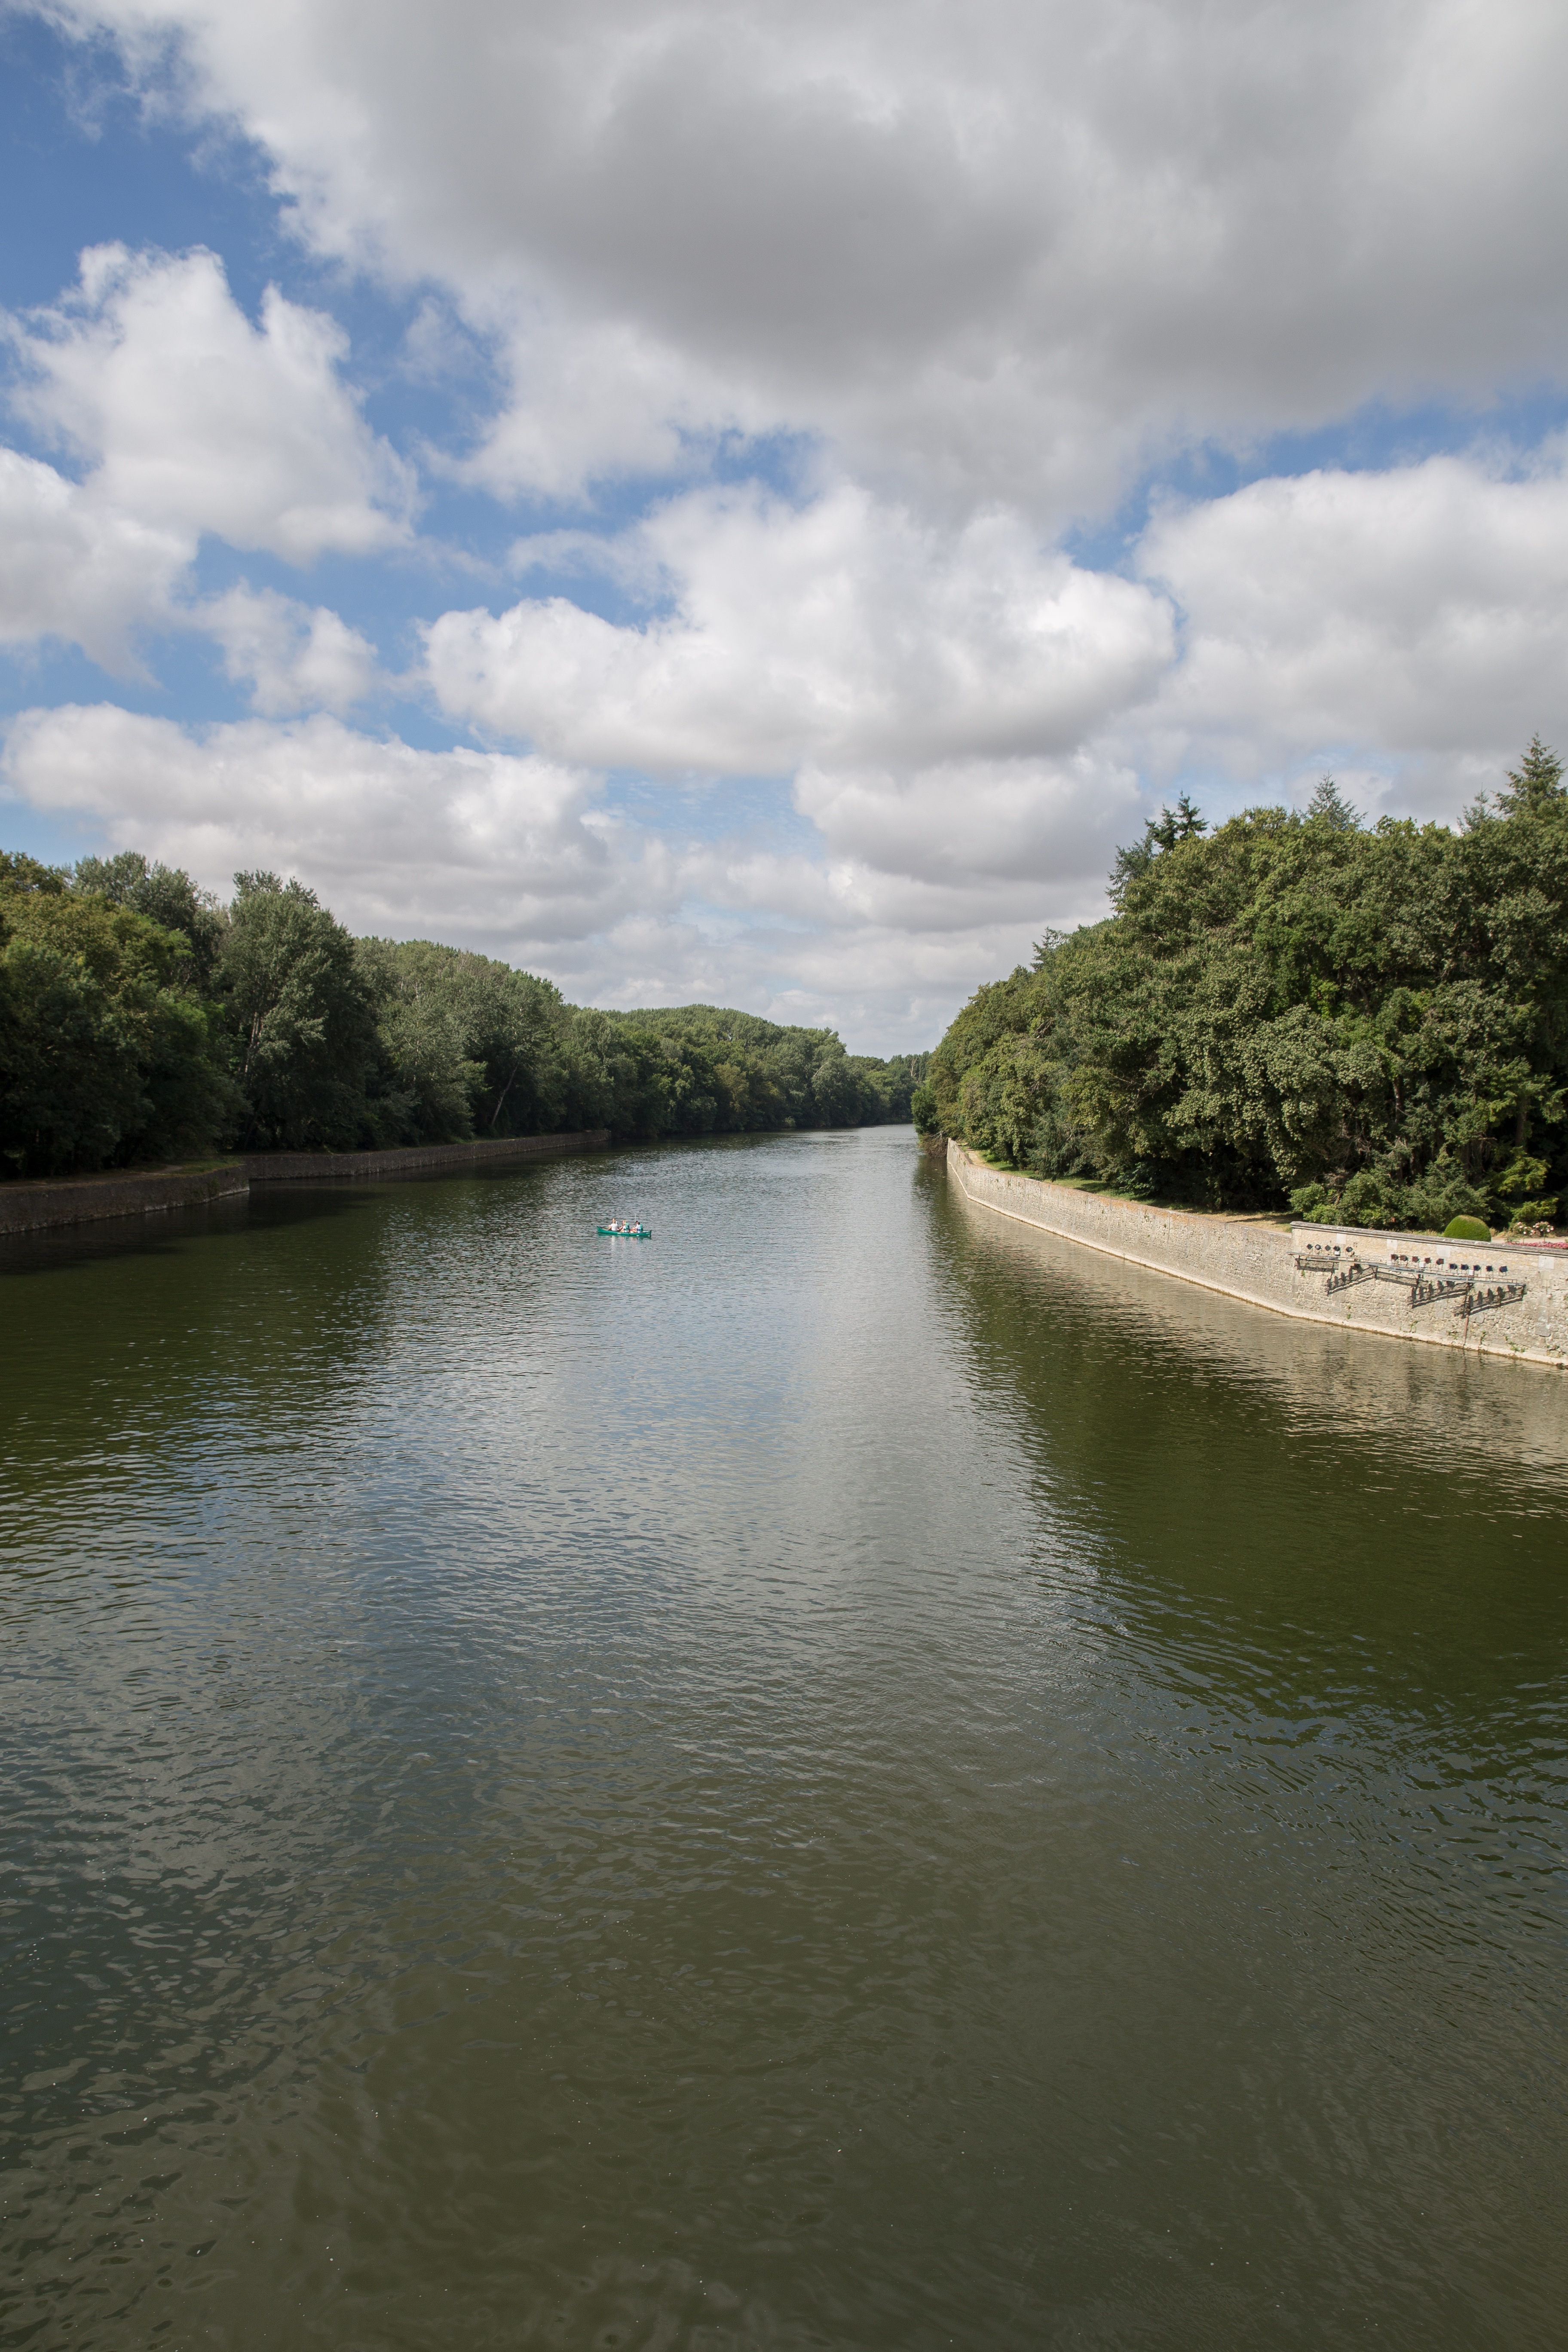
landscape, sea, water, nature, cloud, boat, lake, river, reflection, vehicle, castle, reservoir, waterway, body of water, boating, loch, loire valley, landform, ch teau de chenonceau, ch teau de la loire, ch teaux de la loire, geographical feature